Ralph Tambs Lyche

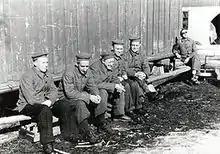
Tambs Lyche (second from the left) with a group of fellow prisoners at Falstad in 1942

He was a member of the Royal Norwegian Society of Sciences and Letters from 1927, and of the Norwegian Academy of Science and Letters from 1929. From 1946 to 1950 he was the secretary-general of the Royal Norwegian Society of Sciences and Letters, and he chaired the Norwegian Mathematical Society from 1953 to 1959 and the Norwegian Botanical Society from 1957 to 1959. He chaired the Student Society in Trondheim in 1920, and later held speeches during political meetings there. He was a member of Clarté, affiliated with "Mot Dag". He denounced communism after the Molotov–Ribbentrop Pact of 1939. During the martial law in Trondheim in 1942, organized by the occupying Nazi authorities, he was imprisoned at Falstad concentration camp. He was one of the first prisoners there; he had the prisoner number 53. He avoided execution unlike some others who were arrested during martial law, but he remained imprisoned from 9 March 1942 to 3 August 1943.